Arnoldo Torres

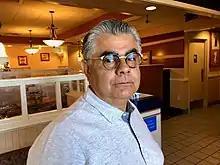
Arnoldo Torres near his home in Sacramento

Arnoldo Torres is a journalist, consultant, partner in the Sacramento, California based public policy consulting firm Torres & Torres, and the executive director for the California Hispanic Health Care Association. Torres played a significant role the debate surrounding the Immigration Reform and Control Act (IRCA) of 1986, which addressed civil rights protections, temporary workers and legalization. He has since assumed a nuanced position Torres Immigration Plan which supports repatriation of a majority of the undocumented workers. He couples this with a position calling for having the United States finance Mexican infrastructure projects which would create jobs in their communities in Mexico.